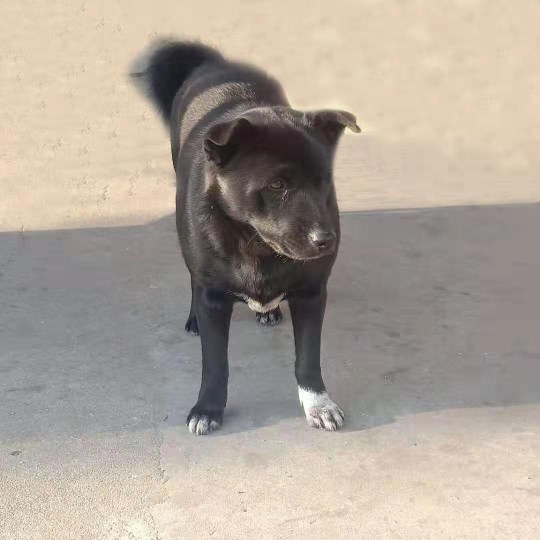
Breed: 3336-n000121-chinese_rural_dog